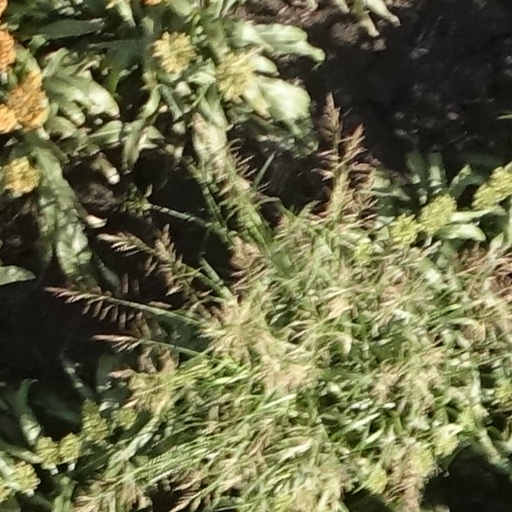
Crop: sorghum